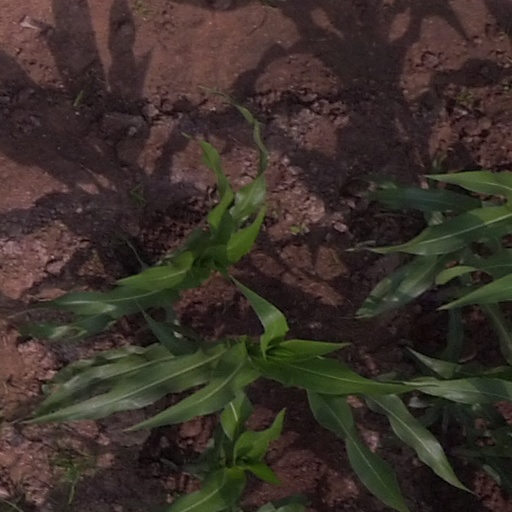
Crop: maize; corn